Wrocław

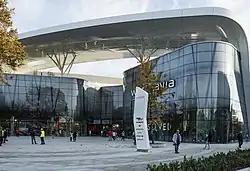
Wroclavia Shopping Mall

Wrocław is the second-wealthiest of the large cities in Poland after Warsaw. The city is home to the largest number of leasing and debt collection companies in the country, including the largest European Leasing Fund as well as numerous banks. Due to the proximity of the borders with Germany and the Czech Republic, Wrocław and the region of Lower Silesia is a large import and export partner with these countries.